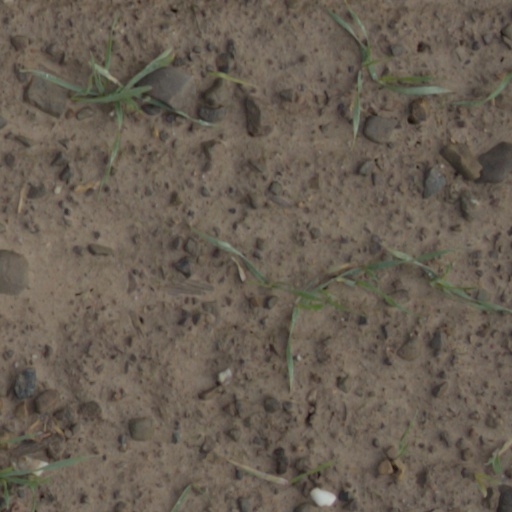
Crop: wheat